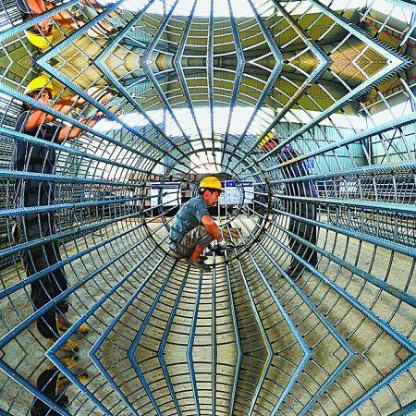
Objects in the image:
label: helmet
label: helmet
label: helmet
label: helmet